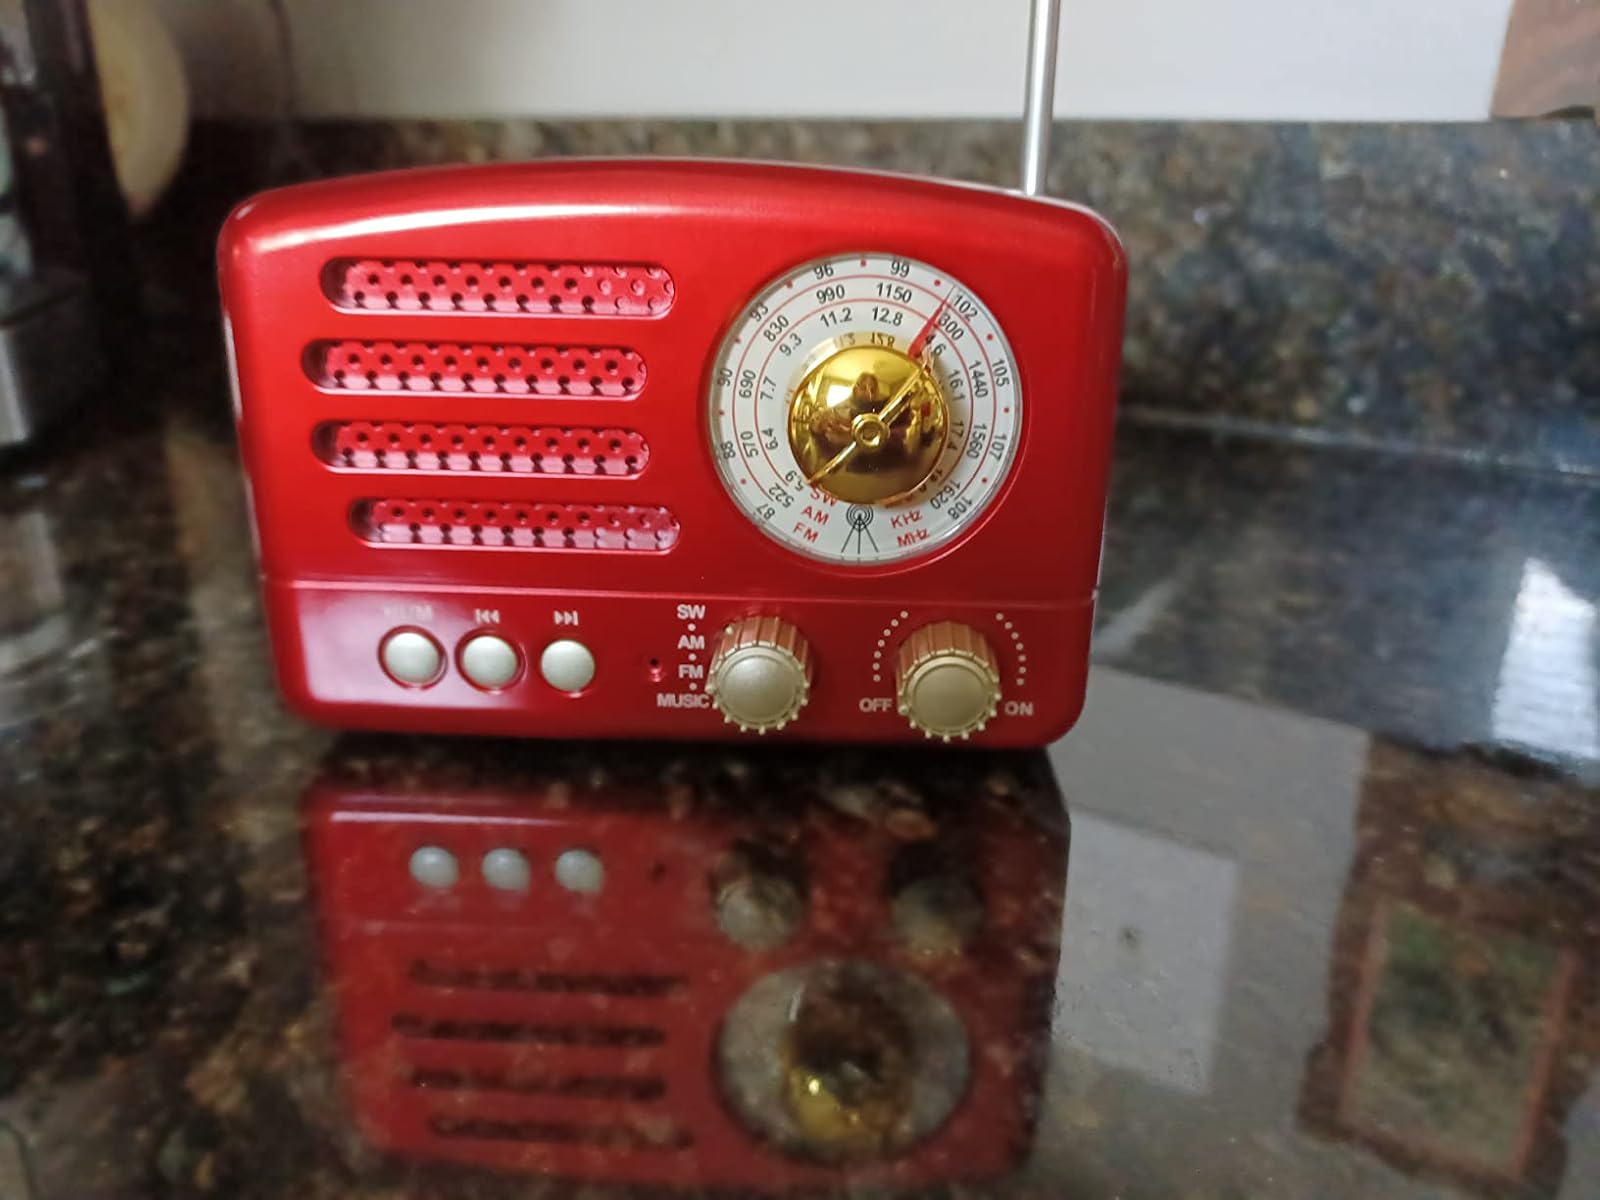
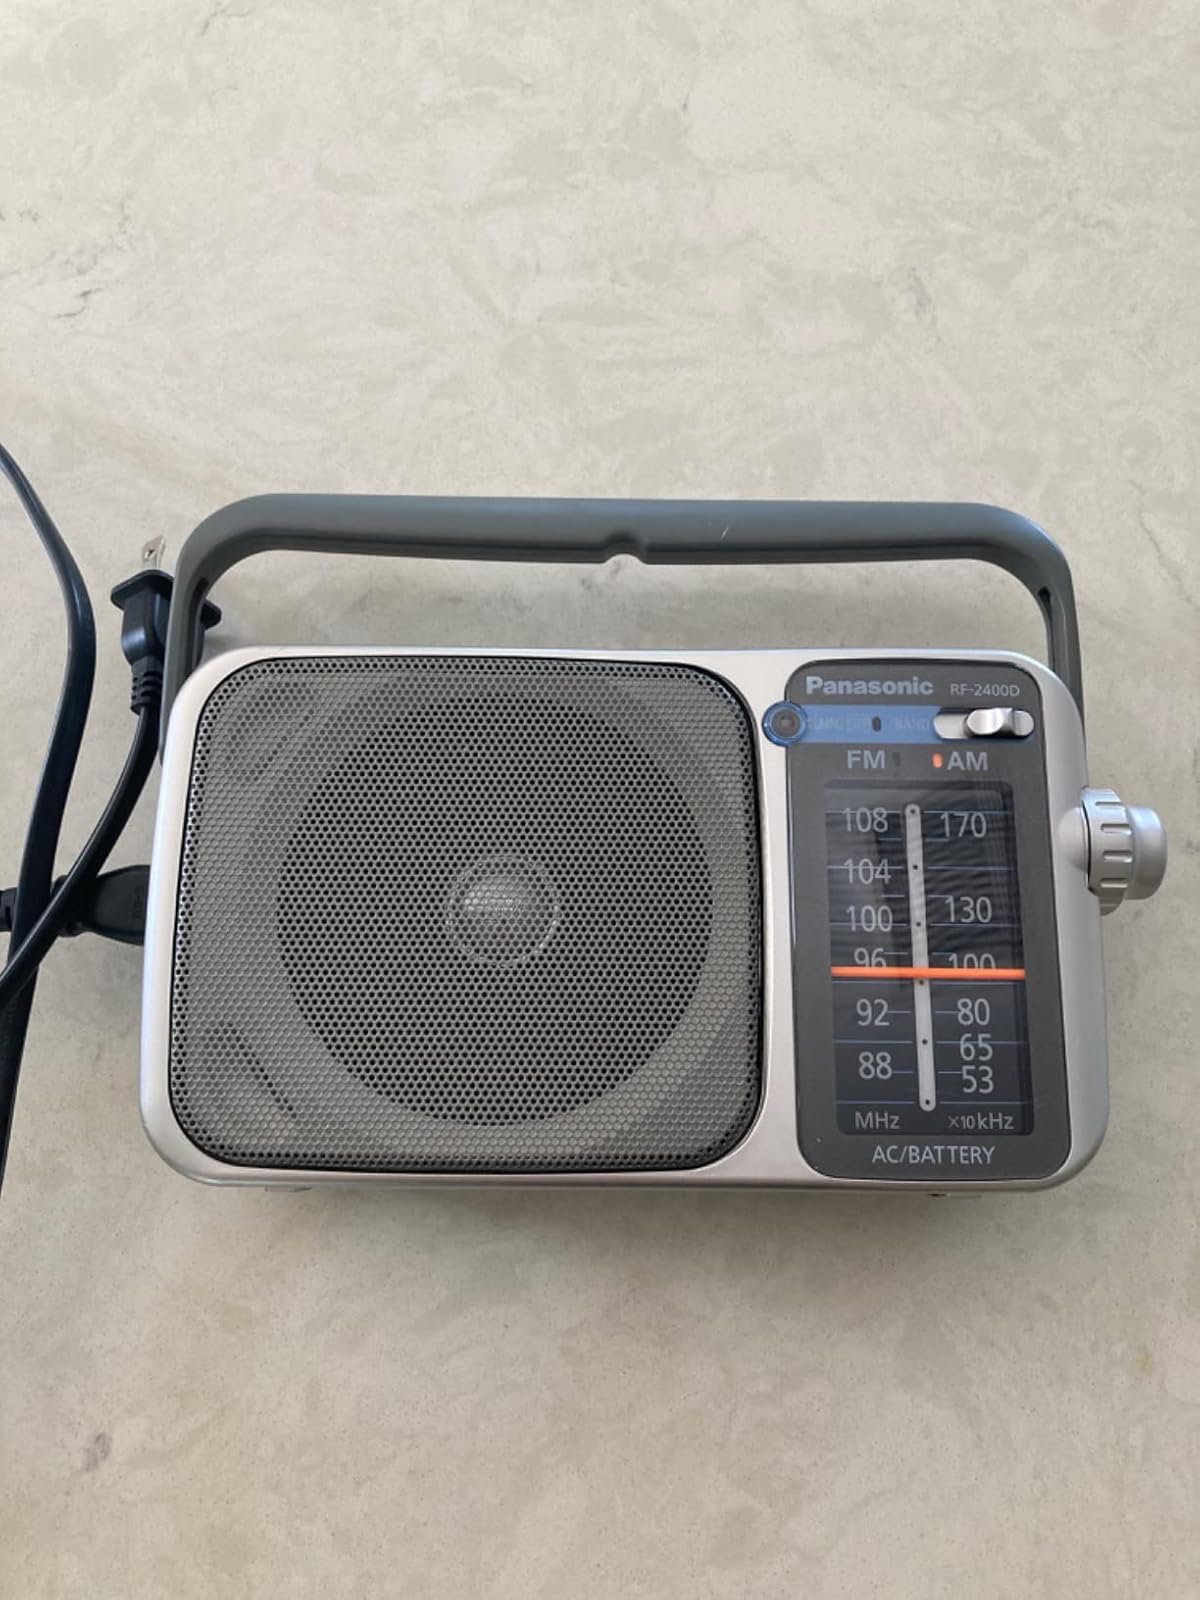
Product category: radio
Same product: no